Dmytro Kashchuk

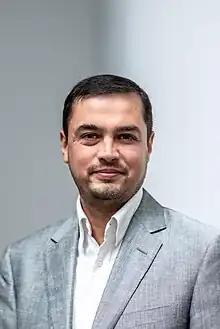

Dmytro Anatoliiovych Kashchuk (born May 4, 1983) is a Ukrainian entrepreneur, investor, former head of the State Geologic and Subsoil Survey of Ukraine, and expert in the field of subsoil use.